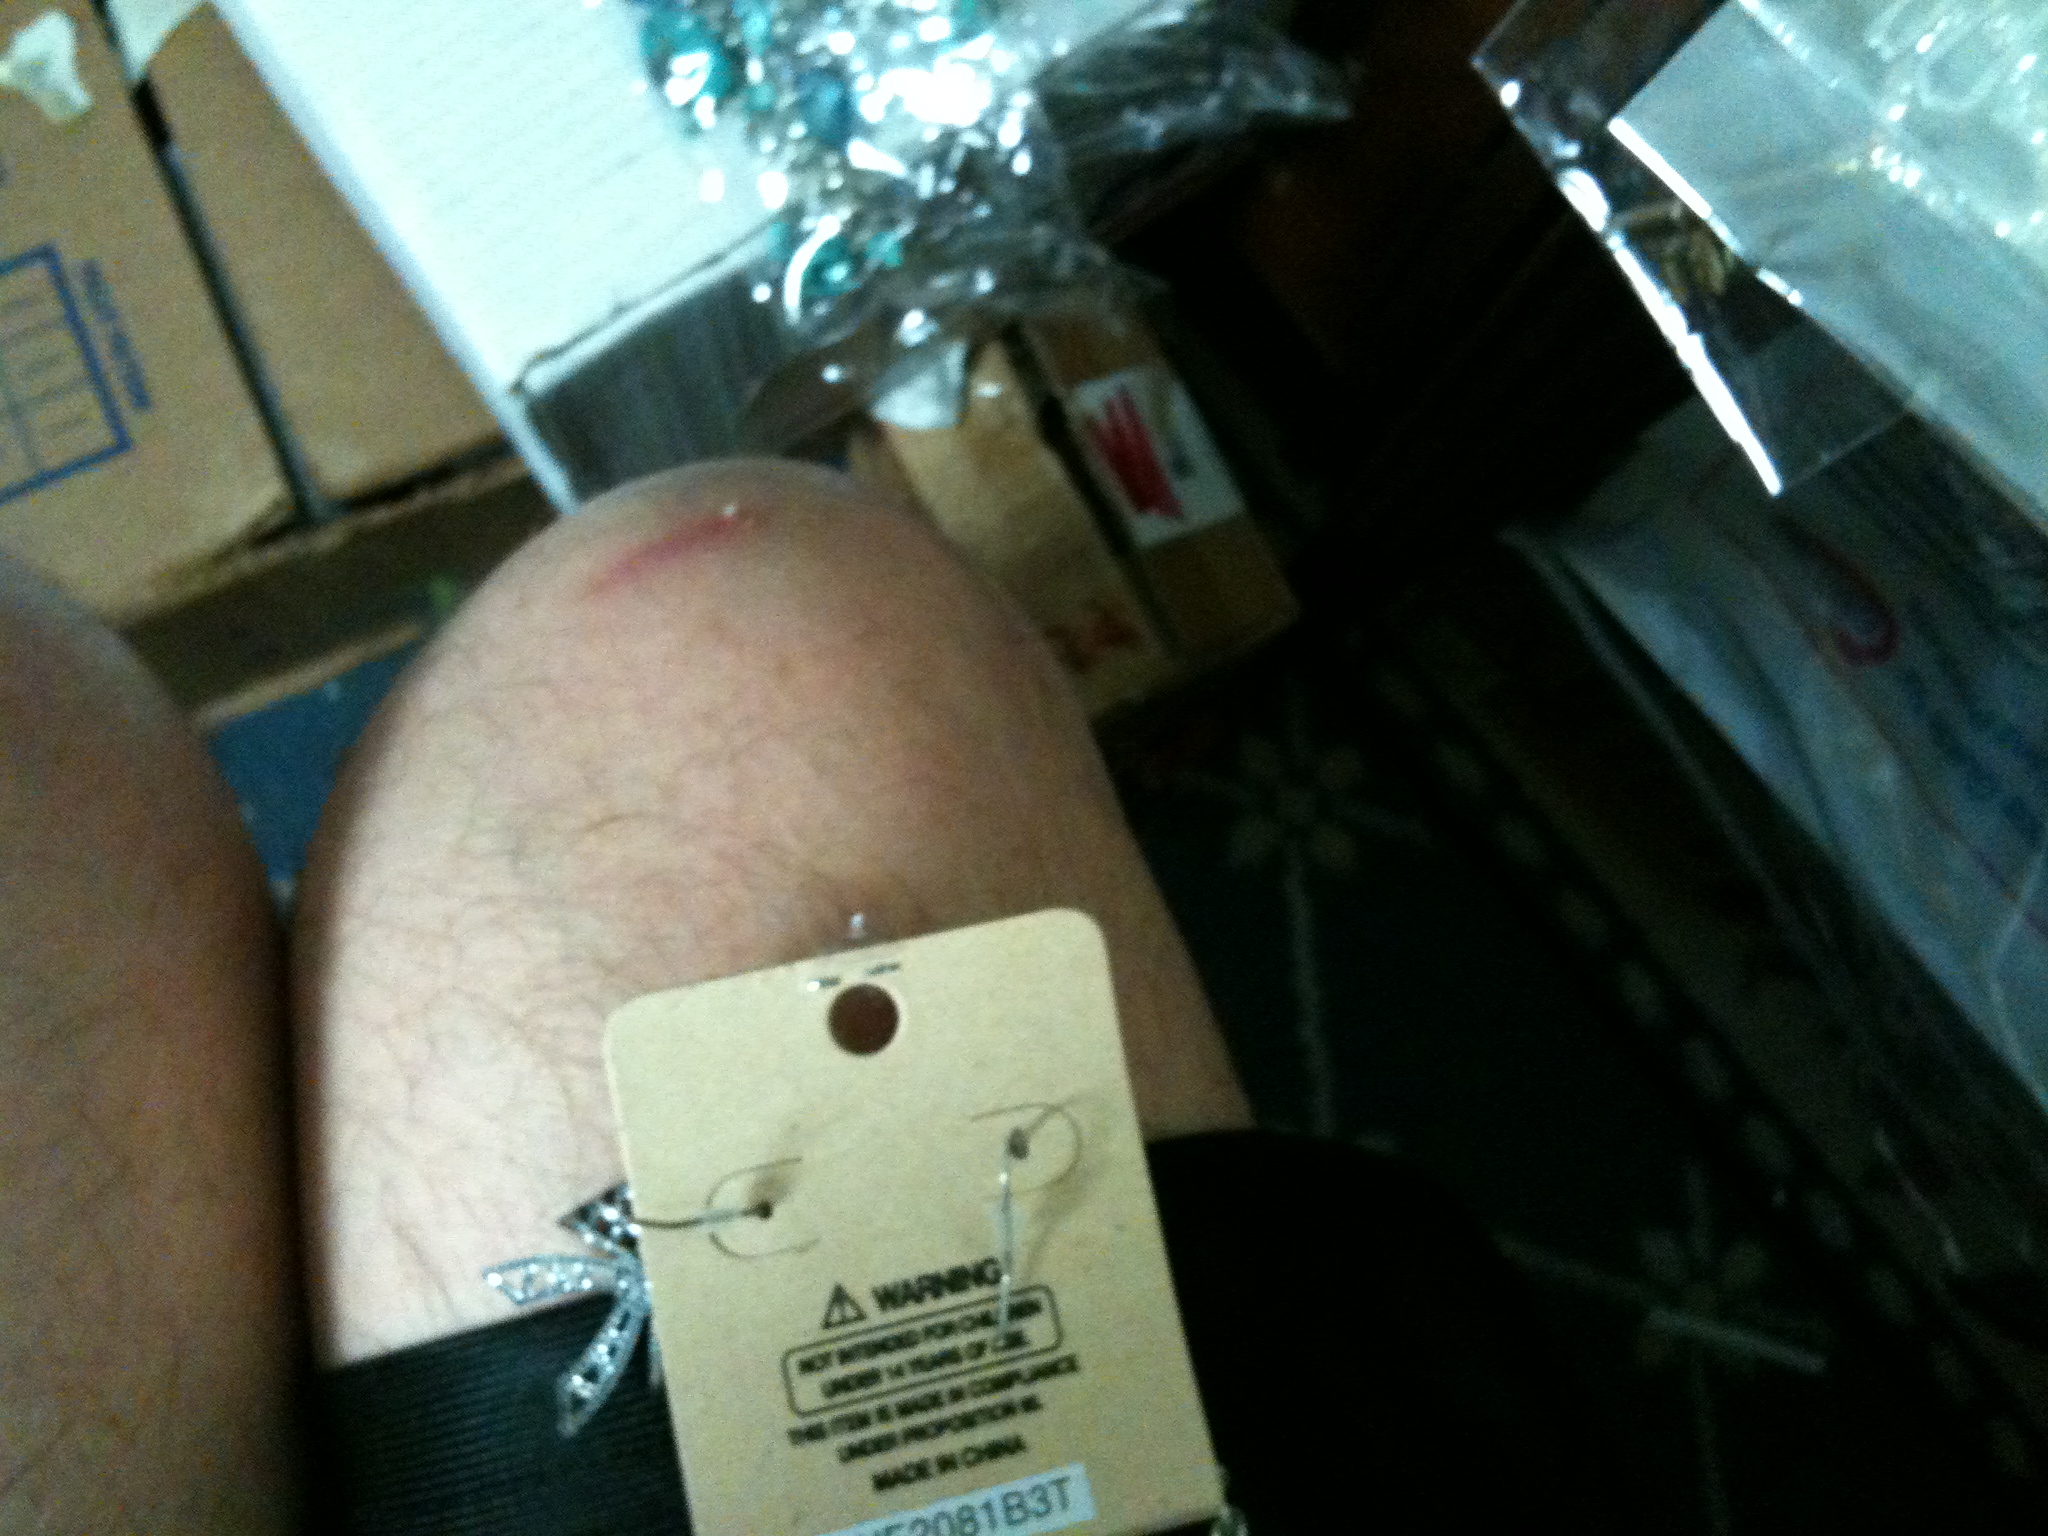Question: Do you see any writin' on this tag?
Answer: yes